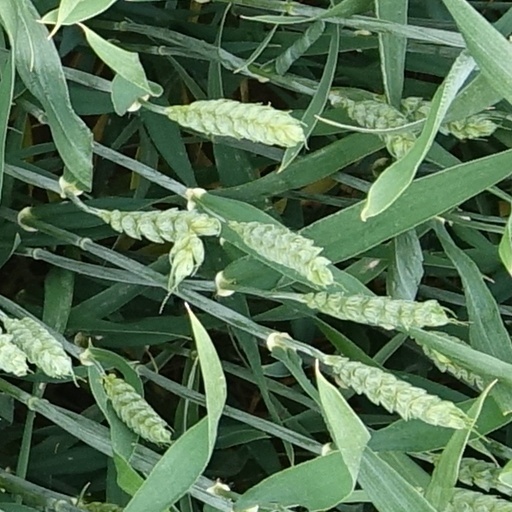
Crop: wheat